Jan Kamphuysen

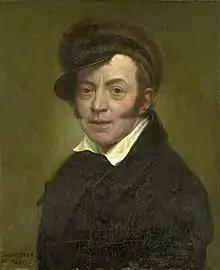
self portrait

Jan Kamphuysen, Camphuysen, or Kamphuijsen (1760 – 1841) was a painter from the Netherlands.